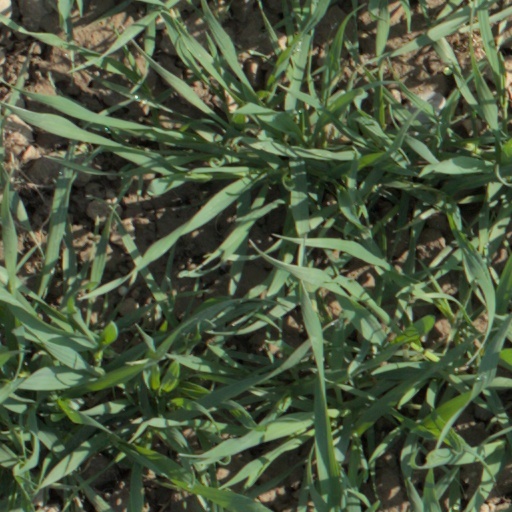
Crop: wheat